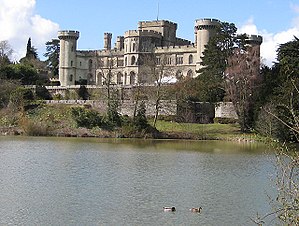
Borge og slotte i England / Herefordshire
Denne liste over borge og slotte i England er ikke en liste over alle bygninger og steder, hvor ordet ”castle” indgår i navnet eller en liste over bygninger, som er en borg i middelalderlig henseende. Det er heller ikke en liste over alle borge og slotte, der nogensinde er bygget i England: Mange er forsvundet sporløst, men er hovedsageligt en liste over bygninger og ruiner. De bygninger, som er bevaret, er alle blevet ændret i løbet af historien.